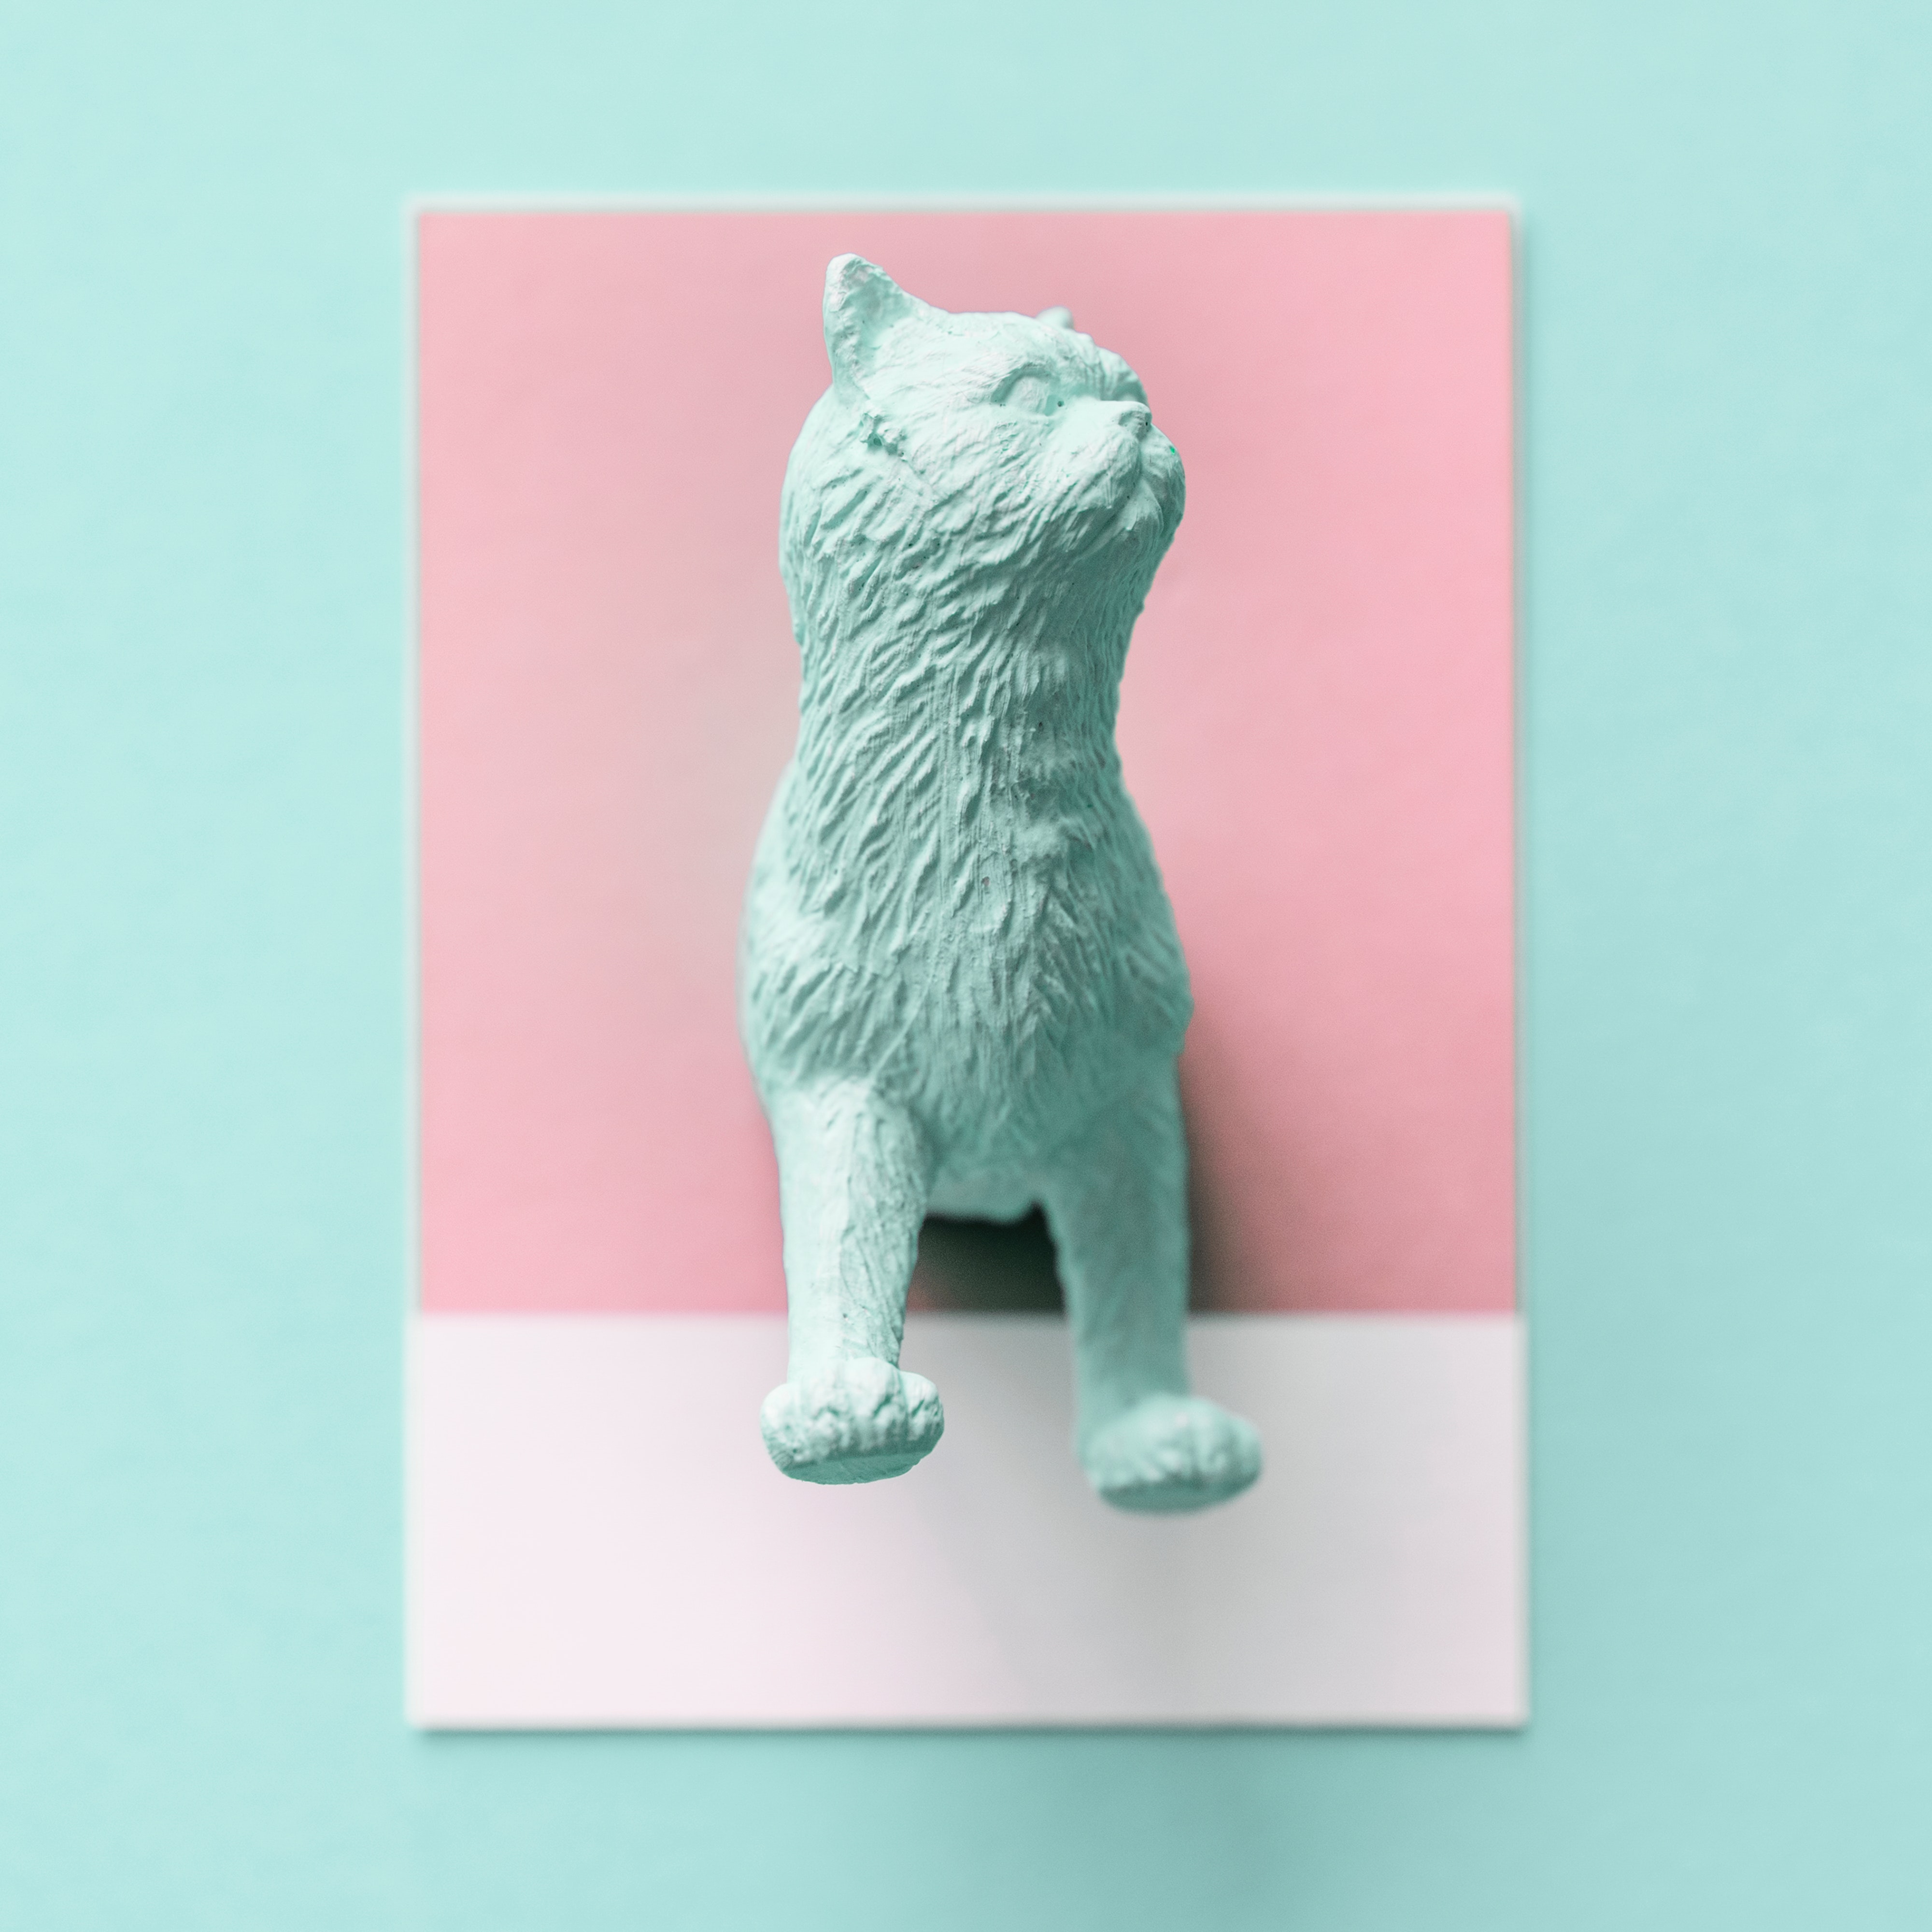
cat, pink, animal figure, felidae, carnivore, small to medium sized cats, tail, british shorthair, sculpture, art